Brookfield, Connecticut

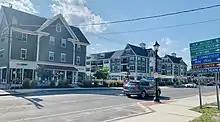
The newly completed streetscape of Brookfield's Town Center District, also known as Four Corners, which includes sidewalks, parallel parking and new storefronts.

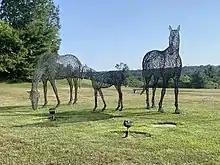
Sculptures depicting a family of horses; (left to right) mare, foal and stallion. Located at the entrance to the Brookfield Municipal Center and Town Park

For years, despite being a major economic center for retail in Fairfield County, Brookfield had lacked a walkable downtown area. Most of the large economic activity was centered on the southern portion of Federal Road near Danbury. In 2016, construction began on a project known as "Brookfield Village", which will create a downtown district consisting of sidewalks, a pocket park, street lamps, and parallel parking. Dozens of retail storefronts and residential apartment buildings (more than 150 units) are also being developed in this area, which has gained attention from retailers and will promote further development in the area. In conjunction with other retail developments on Federal Road and with the completion of Phase I of the newly revitalized district, many new restaurants, stores and boutiques have recently opened in the Town Center District.